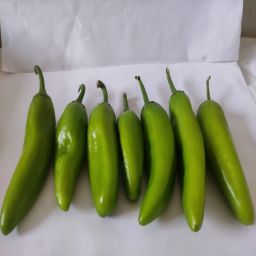
Crop: New Mexico Green Chile
Quality: Unripe